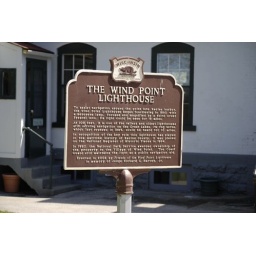
The sign sits outside the village offices which are in the keeper's house